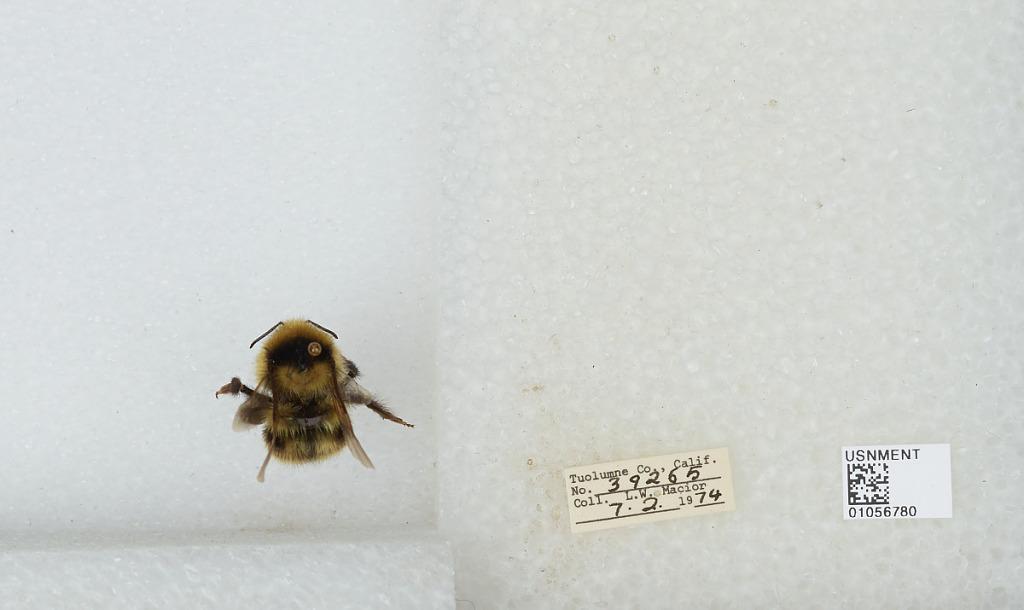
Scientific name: Bombus bifarius nearcticus
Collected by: L. Macior
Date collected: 1974-7-2
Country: United States
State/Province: California
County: Tuolumne
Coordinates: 38.02, -119.93